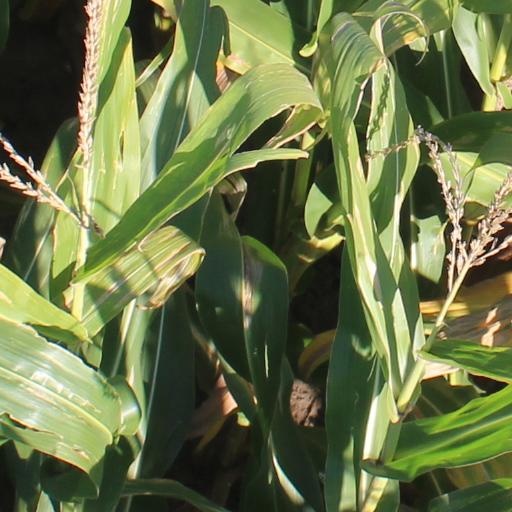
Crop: maize; corn